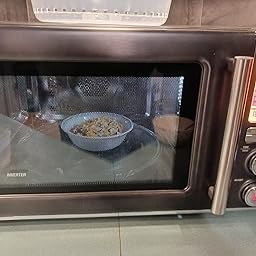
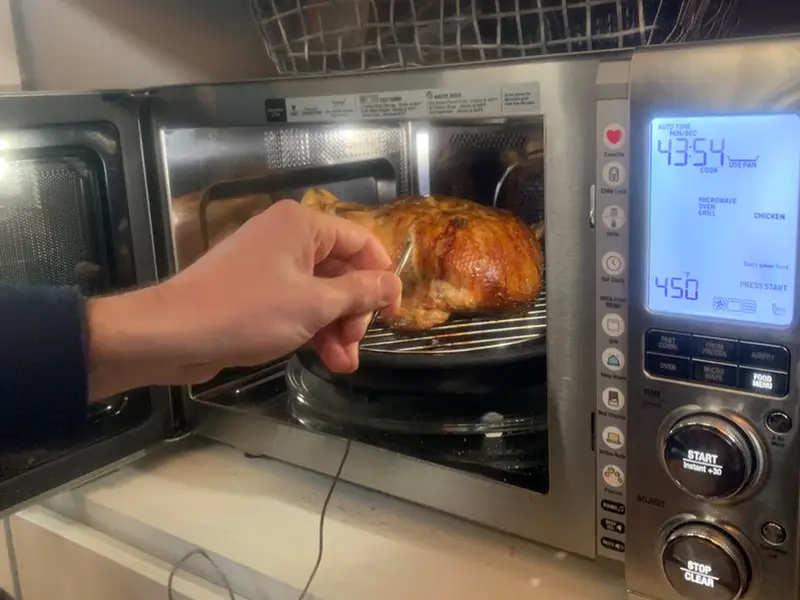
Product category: misc
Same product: yes